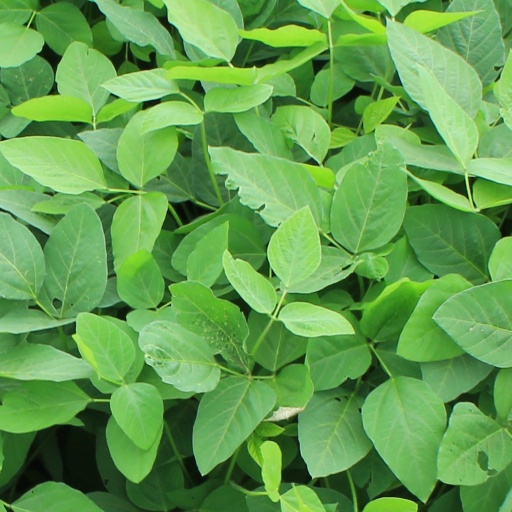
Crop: soybean